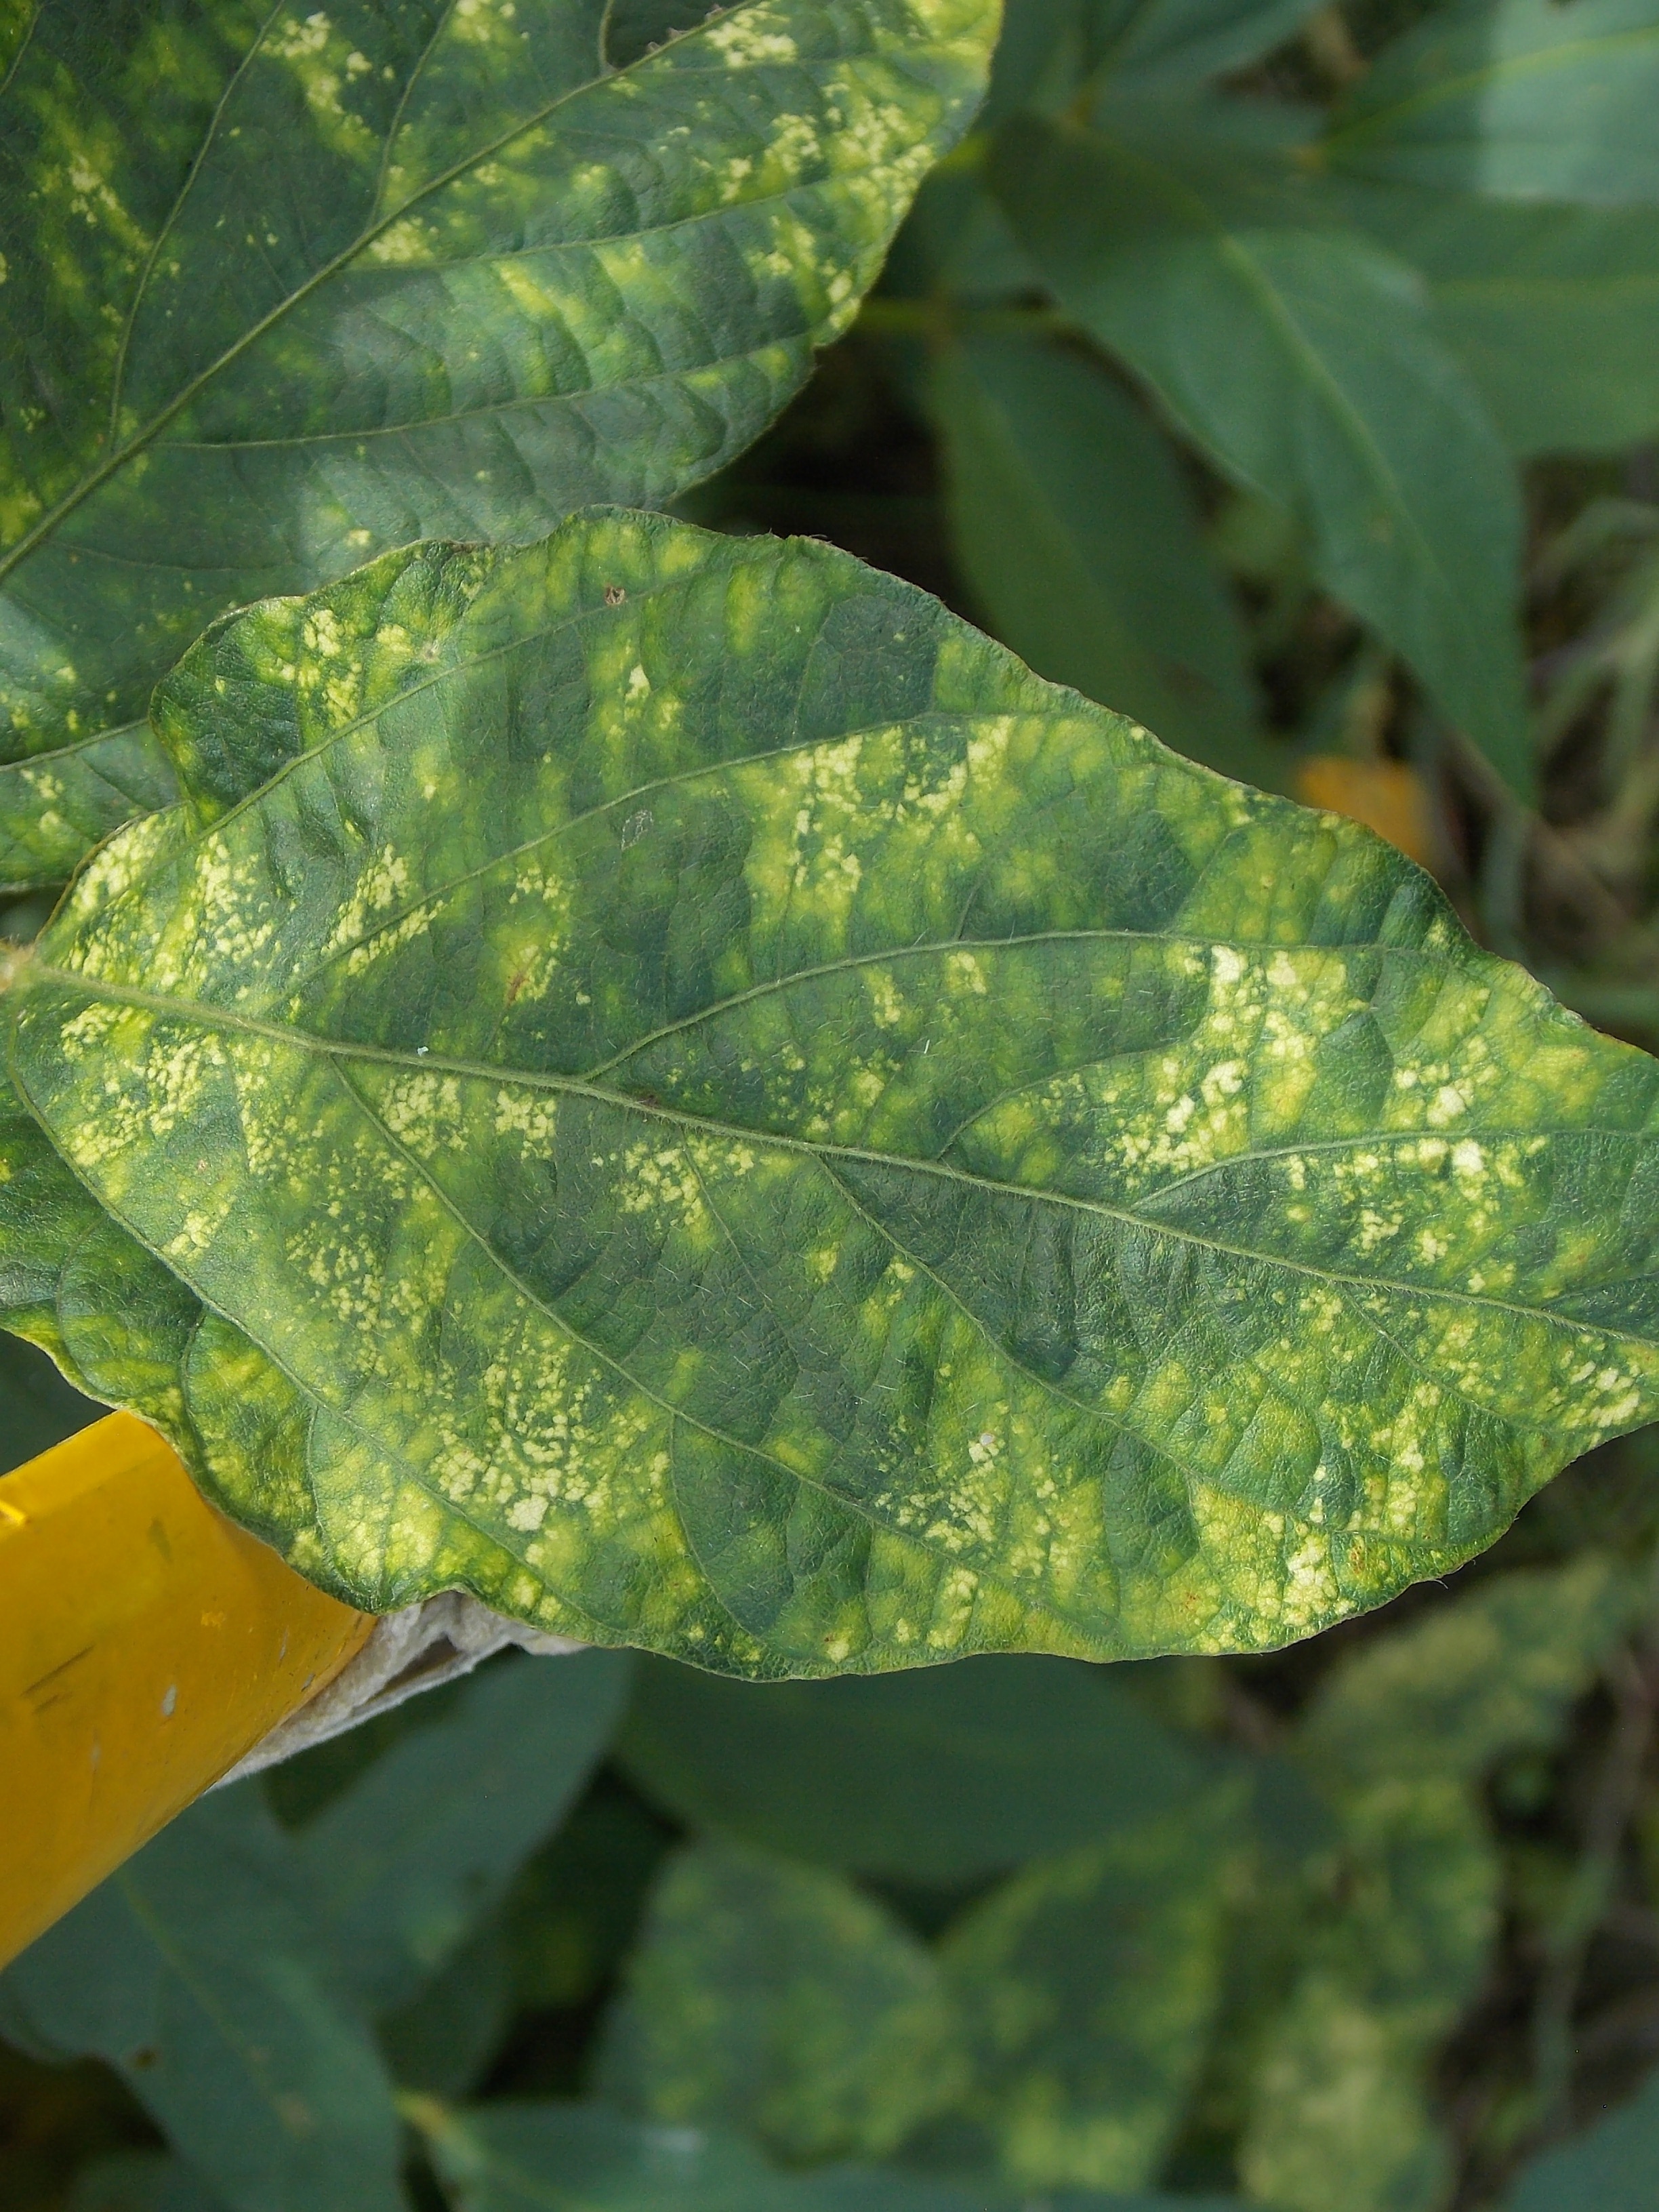
Label: Disease